Daniel E. Reichart

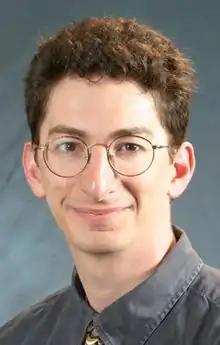

Daniel E. Reichart is an American astronomer. Reichart’s dissertation research on distant, cosmic explosions called gamma-ray bursts was ranked by Science Magazine as one of the top ten discoveries in science in 1999, and in 2003 earned him the Robert J. Trumpler Award, for top astrophysics dissertation research in North America. In 2005, he and his students discovered the most distant explosion in the universe yet known, a gamma-ray burst that occurred 12.9 billion years ago, when the universe was only 6% its current age.